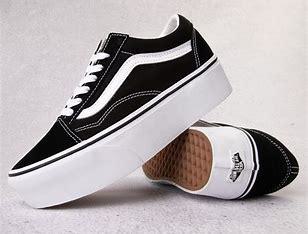
Brand: Vans
Model: Old Skool Skate